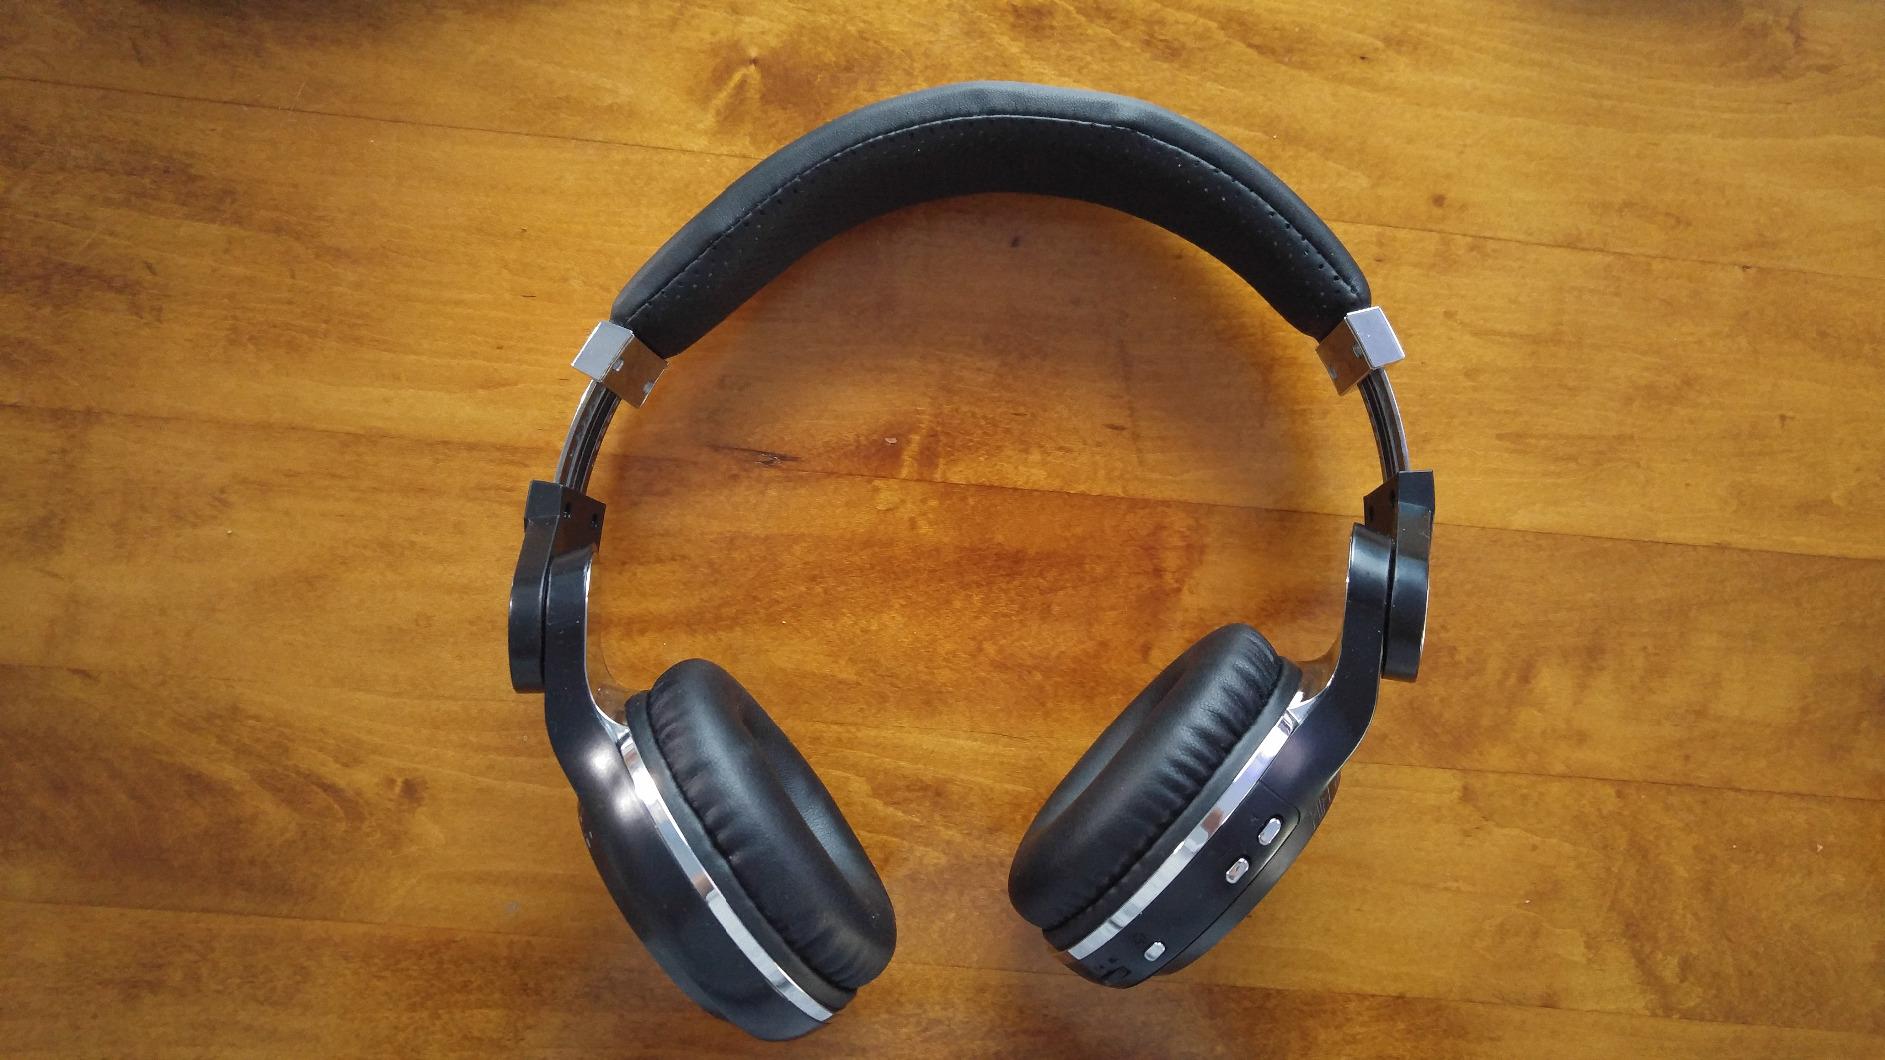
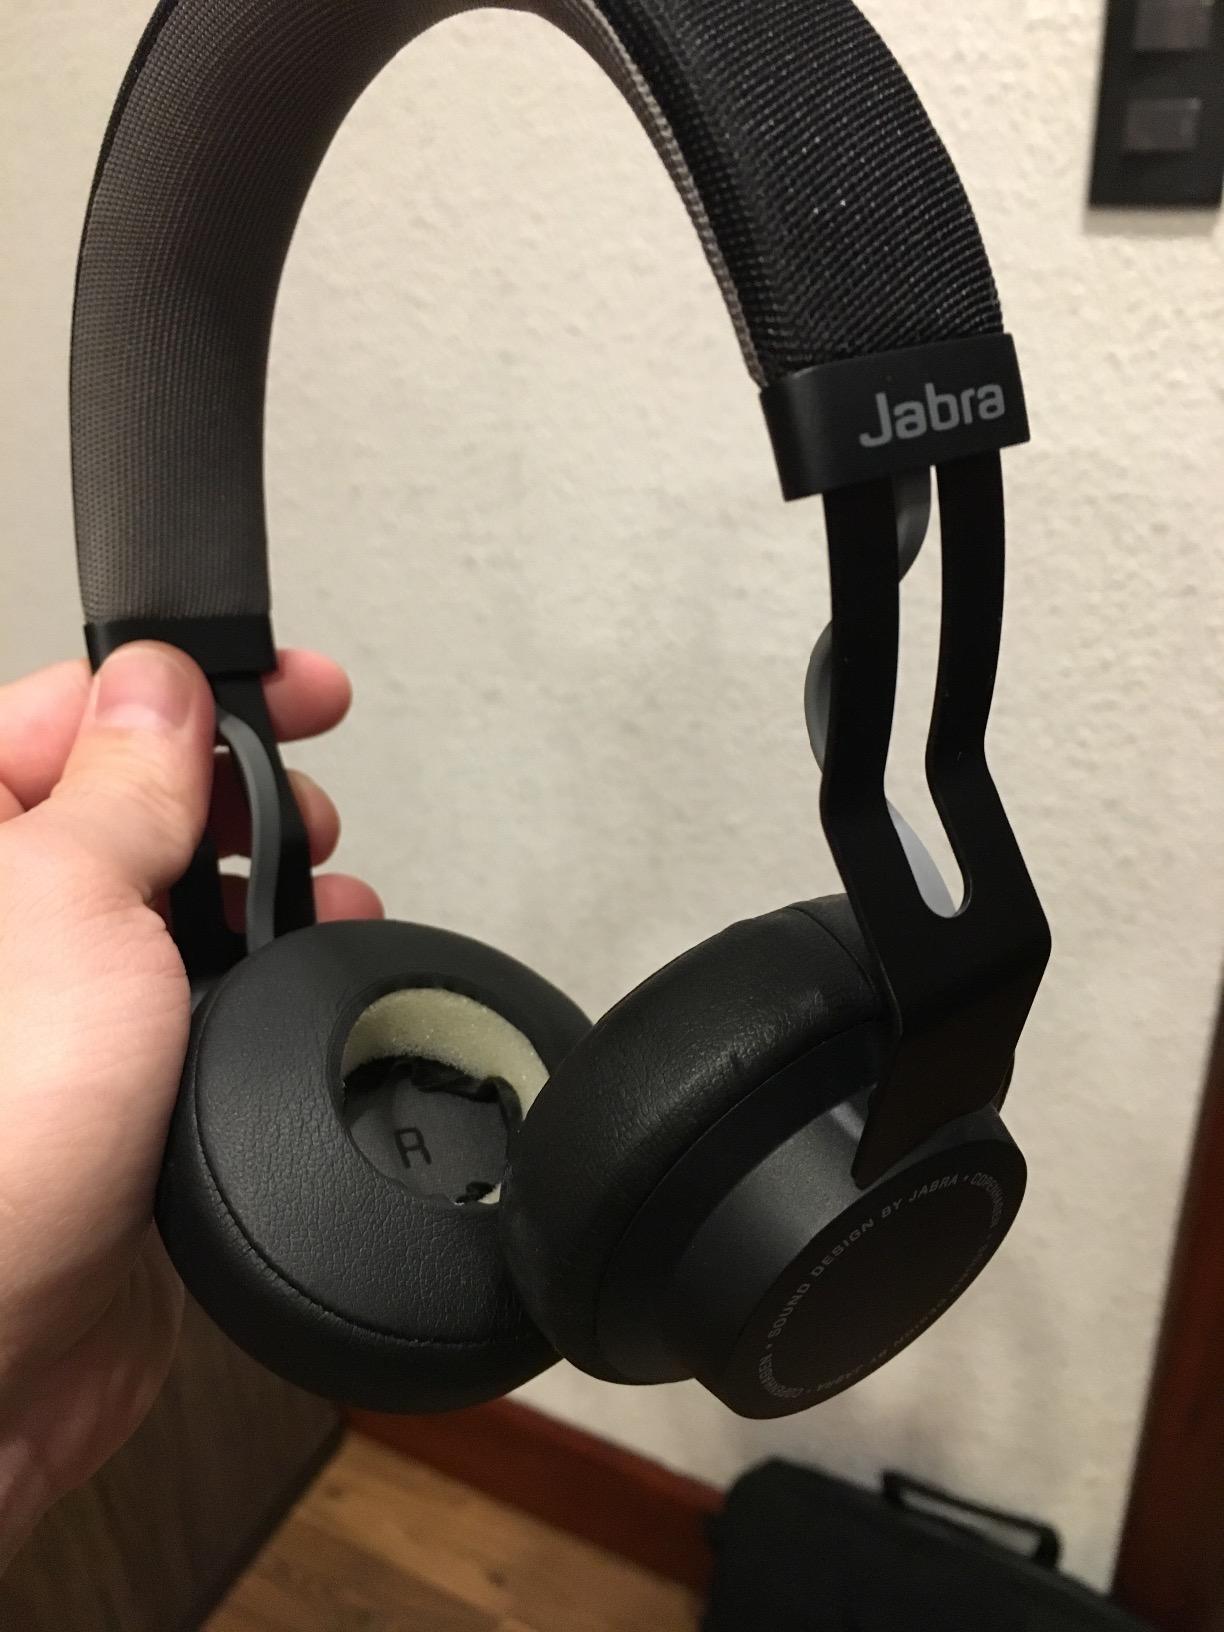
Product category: headphones
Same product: no